Collective collection

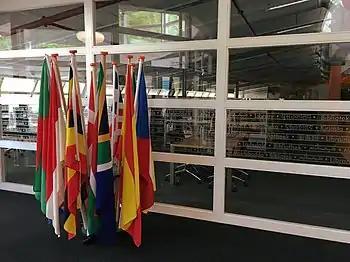
The academic library of Van Hall Larenstein, University of Applied Sciences, The Netherlands

A collective collection, shared collection, collaborative collection, or shared print program is a joint effort by multiple academic or research libraries to house, manage, and provide access to their collective physical collections. Most shared print programs focus on collections of monographs and/or serials. Similar efforts have addressed acquisition and/or retention of microform, federal government documents, and digital collections. Shared print programs often have activities in common with national repositories and archiving programs. Discussions surrounding shared print programs in their current form have come to the forefront as a popular solution to shrinking collection budgets, rising costs of resources, and competing space needs.